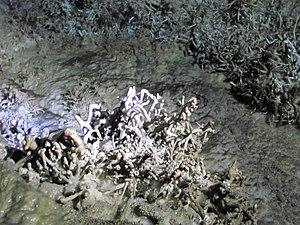
aragonite
La grotte de l’Aguzou, ou grotte d'Aguzou, est un site classé et protégé qui se situe dans le département de l'Aude dans la commune d'Escouloubre.
La réserve naturelle nationale de la Grotte du T.M. 71 est une réserve naturelle nationale dans l'Aude, région Occitanie. Classée en 1987, elle s’étend sur 96 hectares et protège un vaste système karstique.